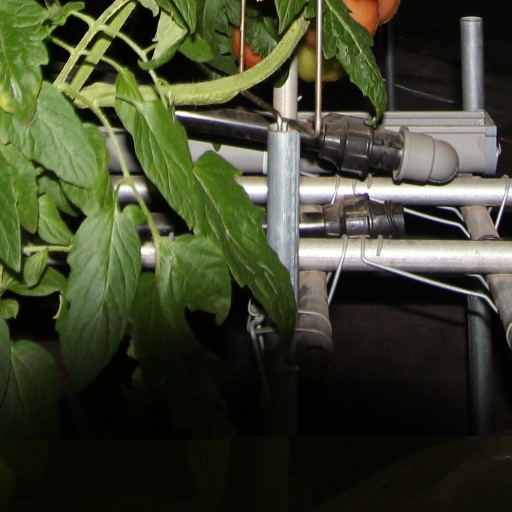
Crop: tomato